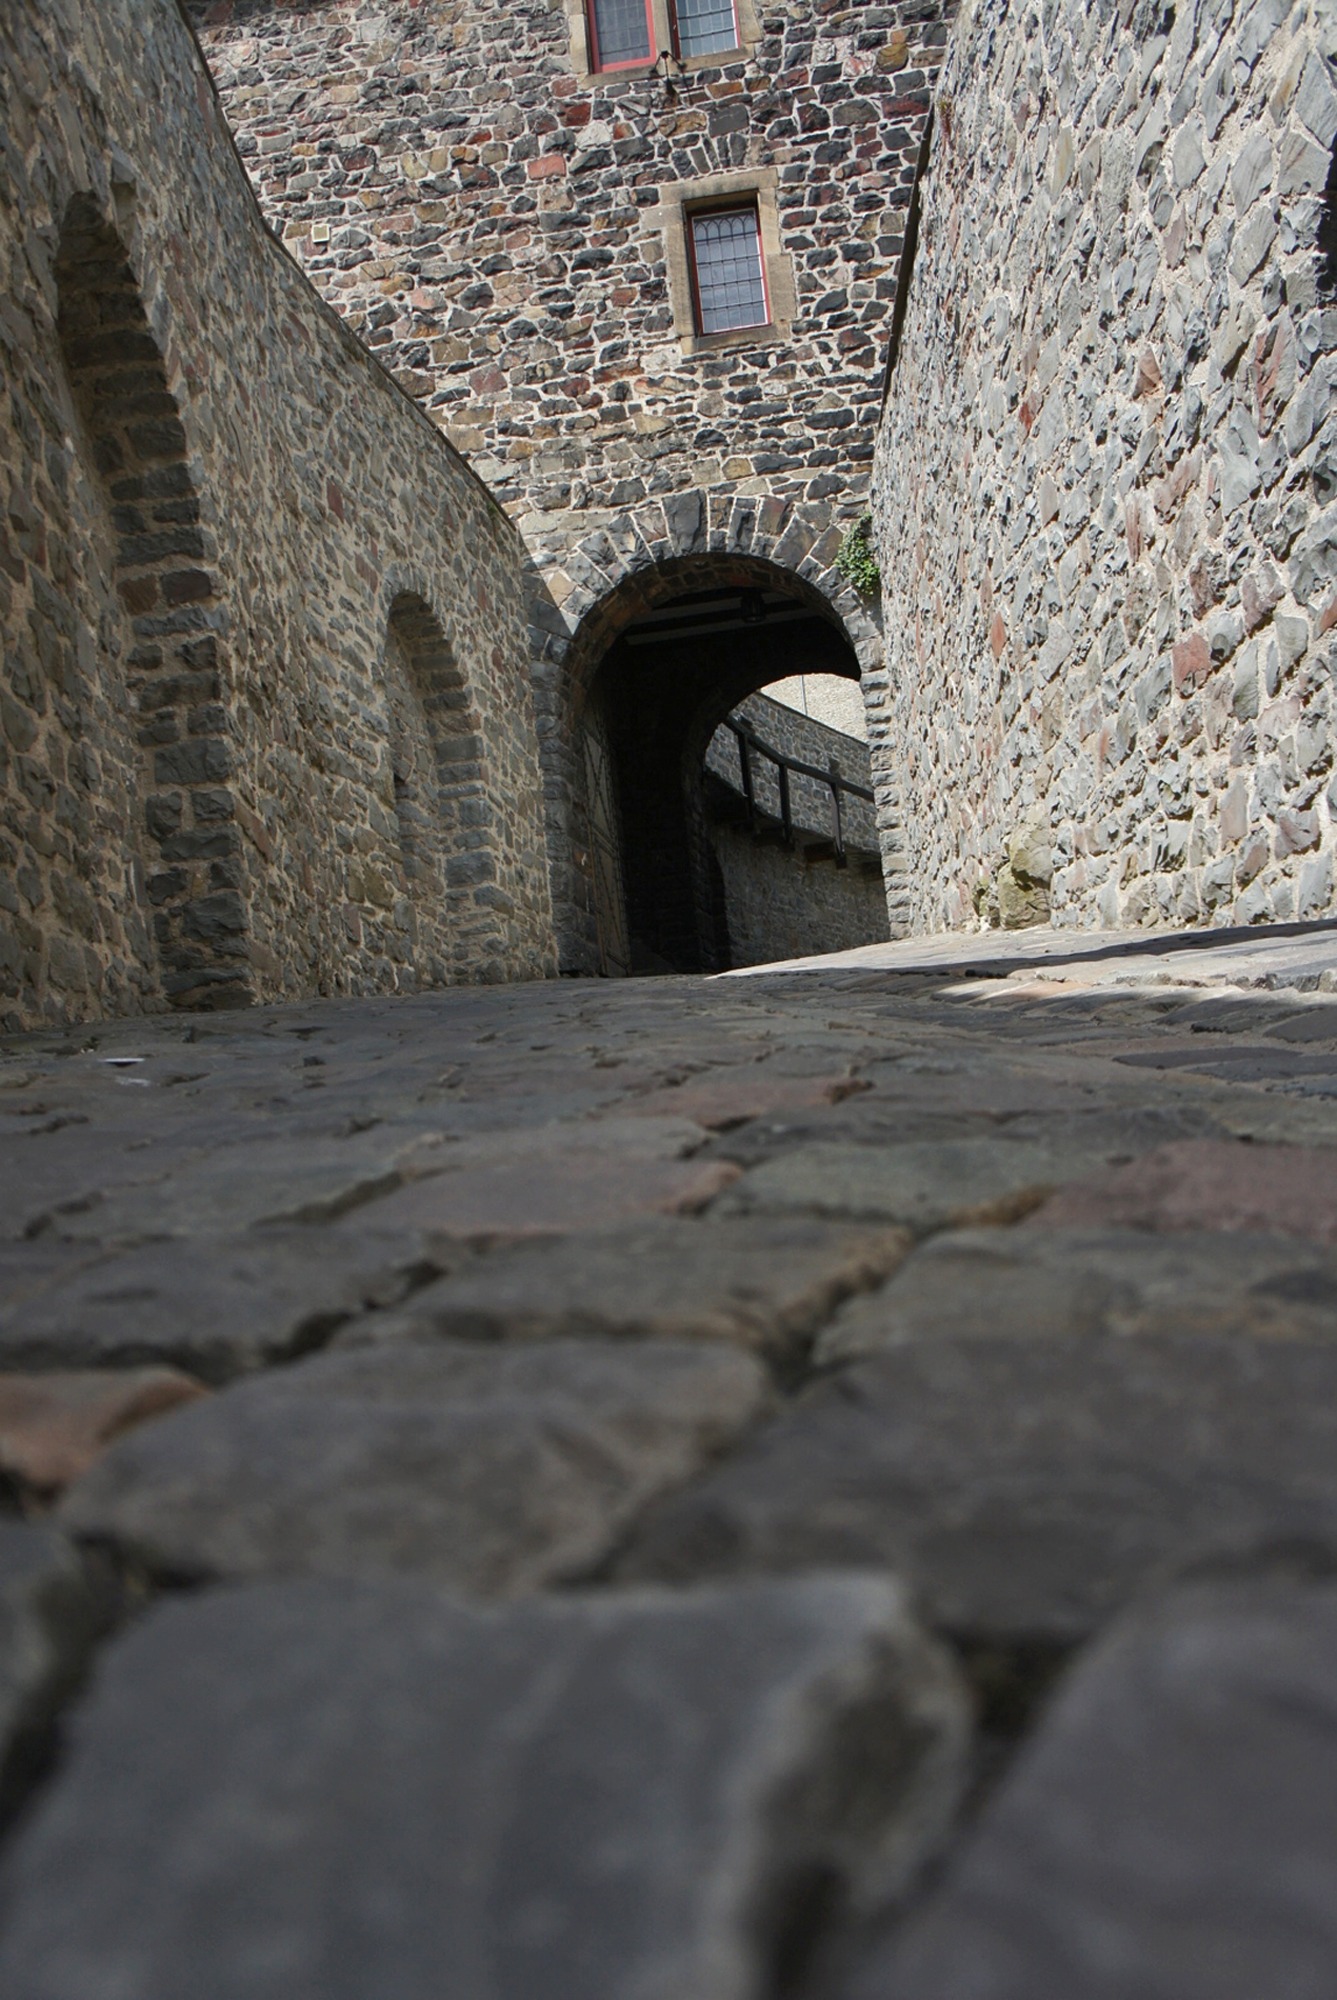
rock, winter, architecture, road, street, building, alley, wall, castle, goal, waterway, places of interest, ruins, infrastructure, middle ages, paving stones, ancient history